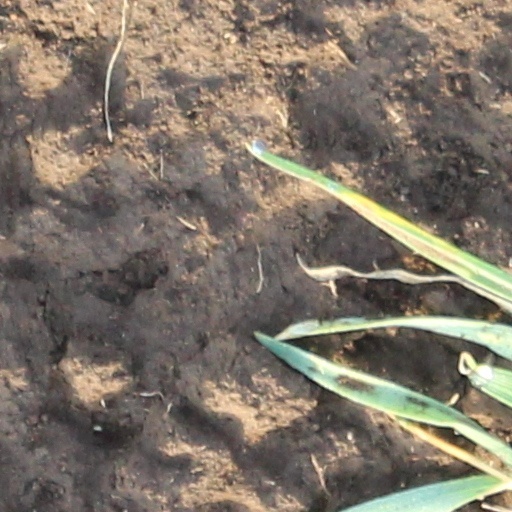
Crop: wheat